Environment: real
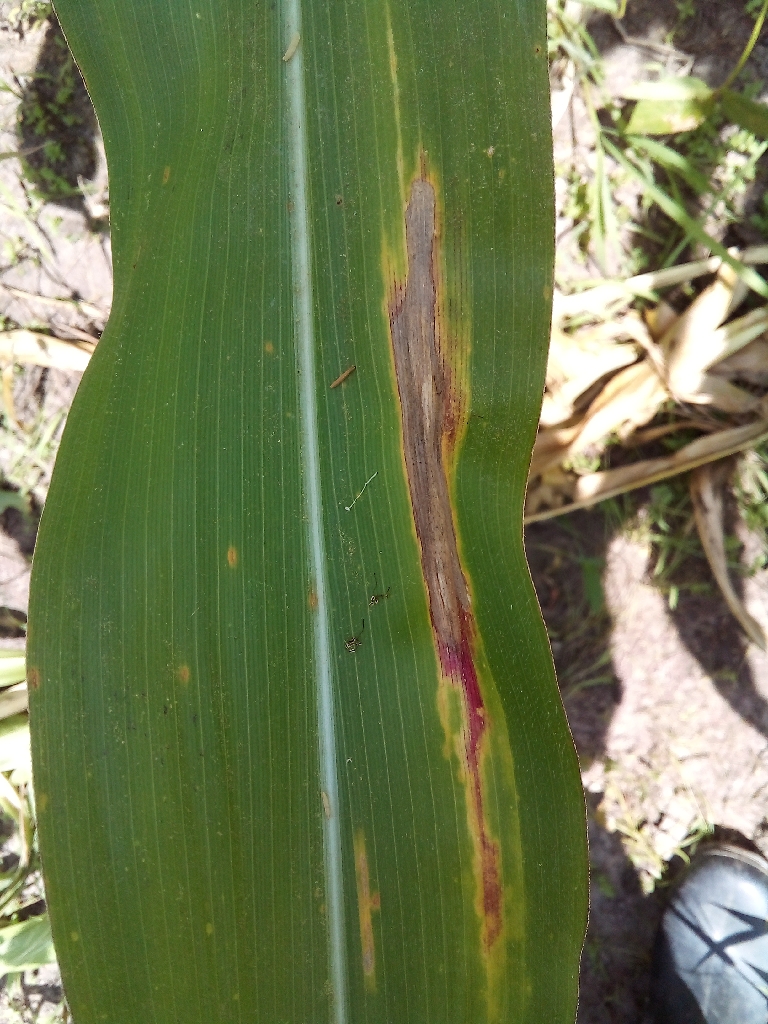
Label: northern_corn_leaf_blight